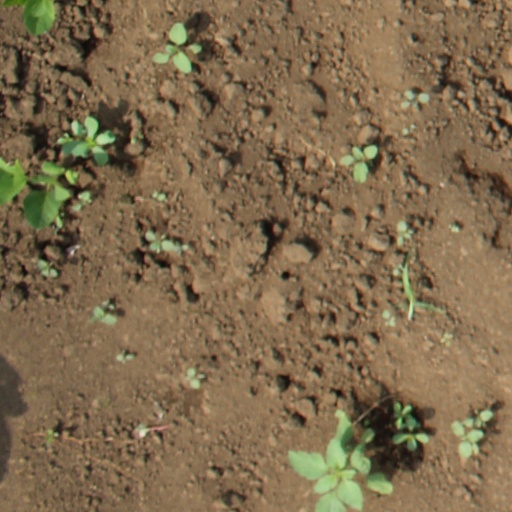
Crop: soybean